Maria Freeman Gray

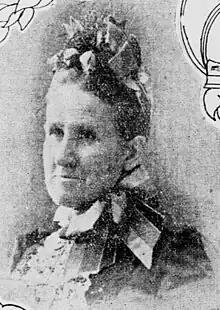
Maria Freeman Gray in 1899

Maria Freeman Gray (18321915) was an American educator, feminist and socialist involved in the Anti-imperialism and Peace movements.